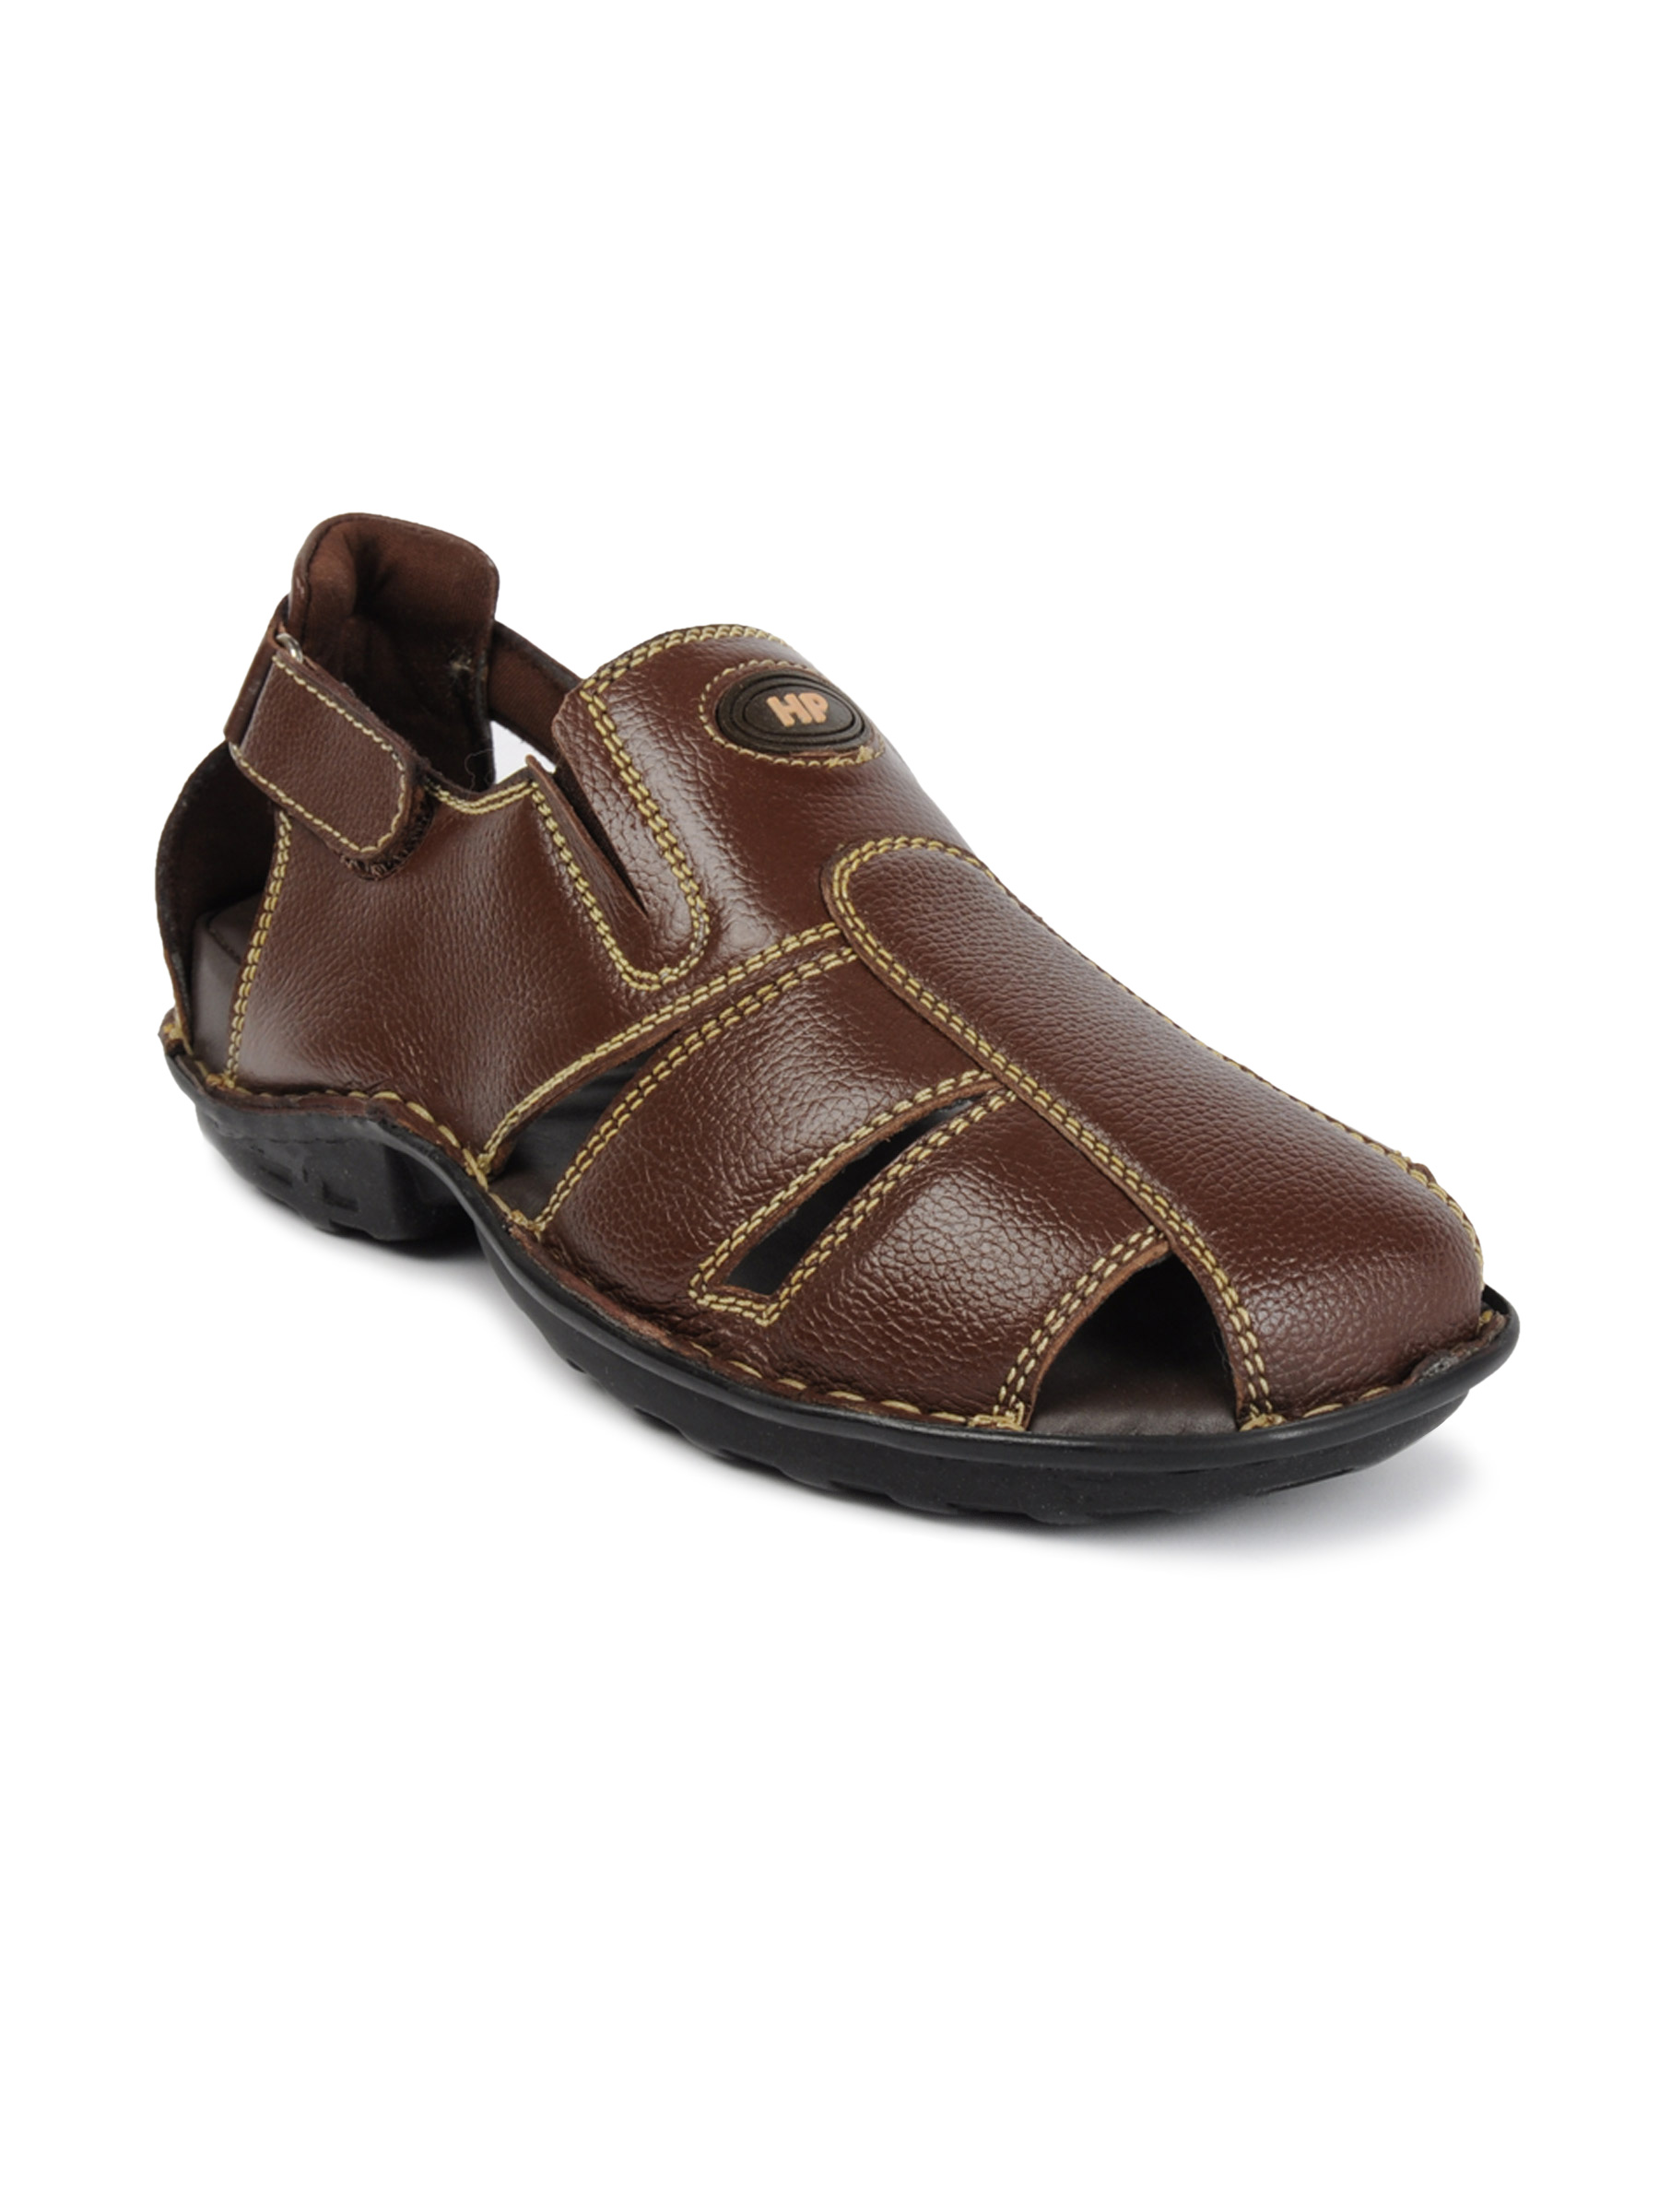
Hush Puppies Men Decent Brown Sandals
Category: Footwear / Sandal / Sandals
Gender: Men
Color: Brown
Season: Winter 2015
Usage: Formal